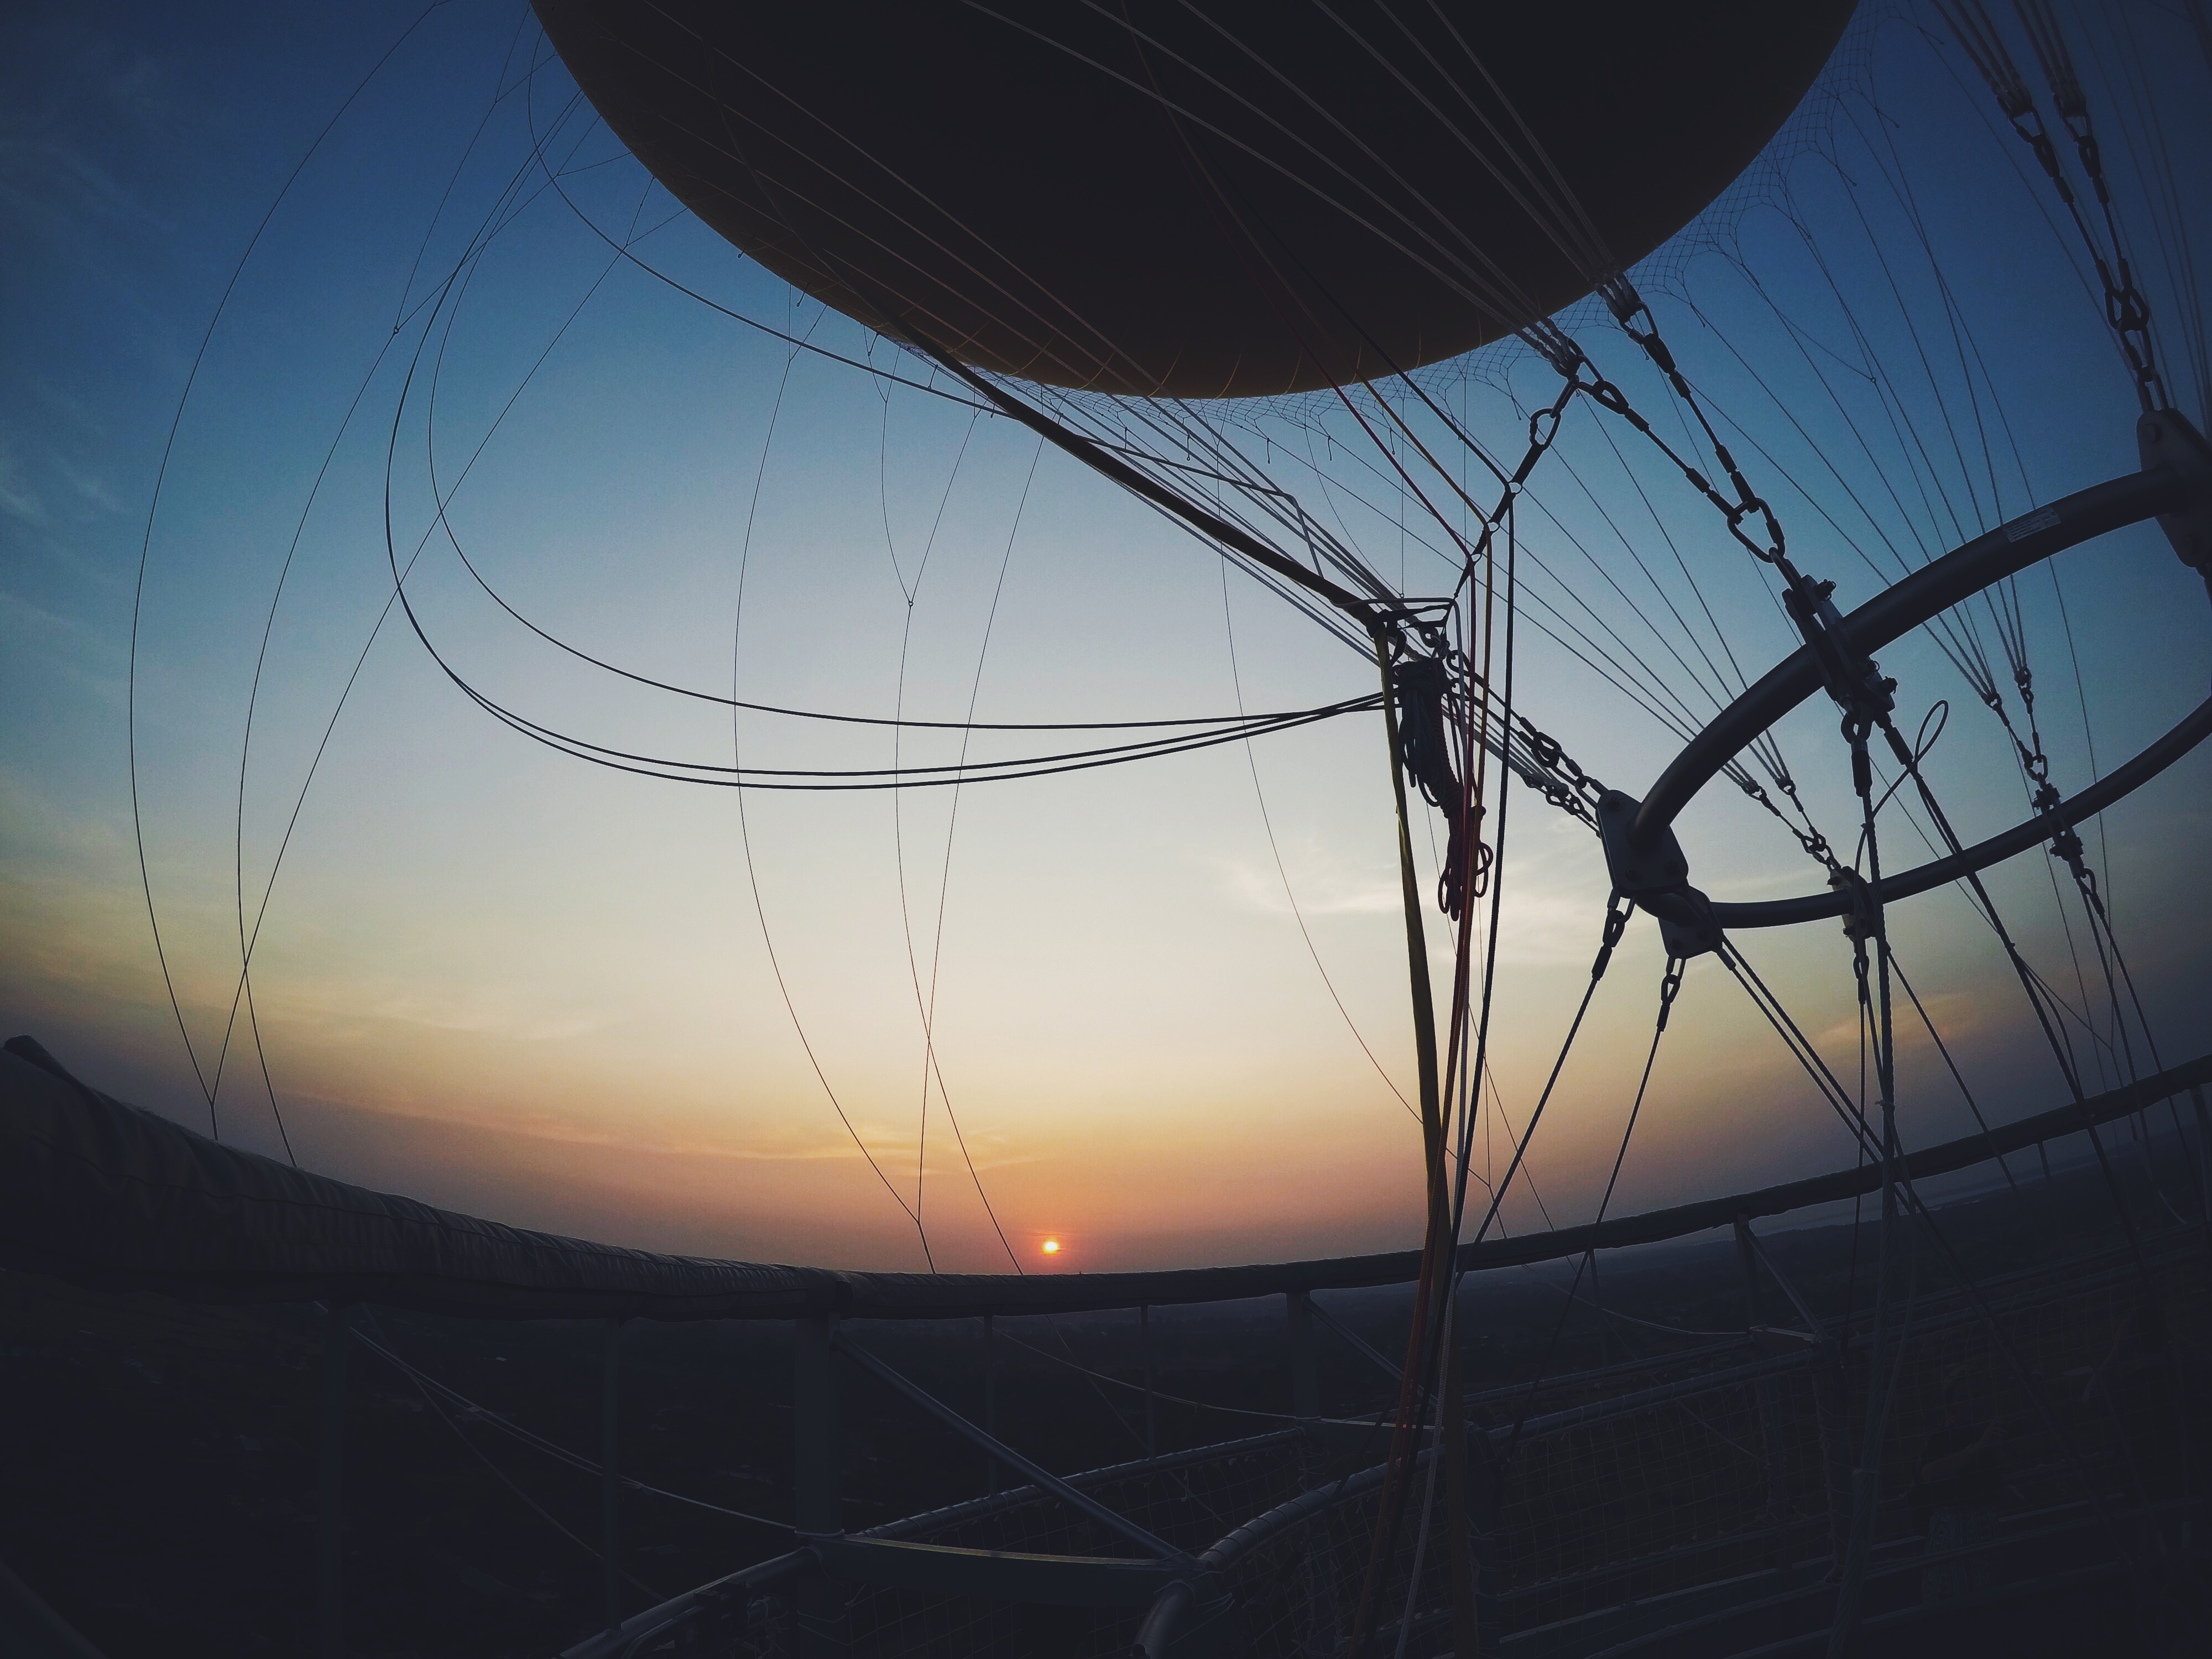
wing, light, cloud, sky, sun, sunset, sunlight, atmosphere, aircraft, ceiling, line, reflection, vehicle, blue, lighting, circle, shape, atmosphere of earth